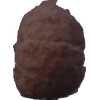
Label: orange_peeled